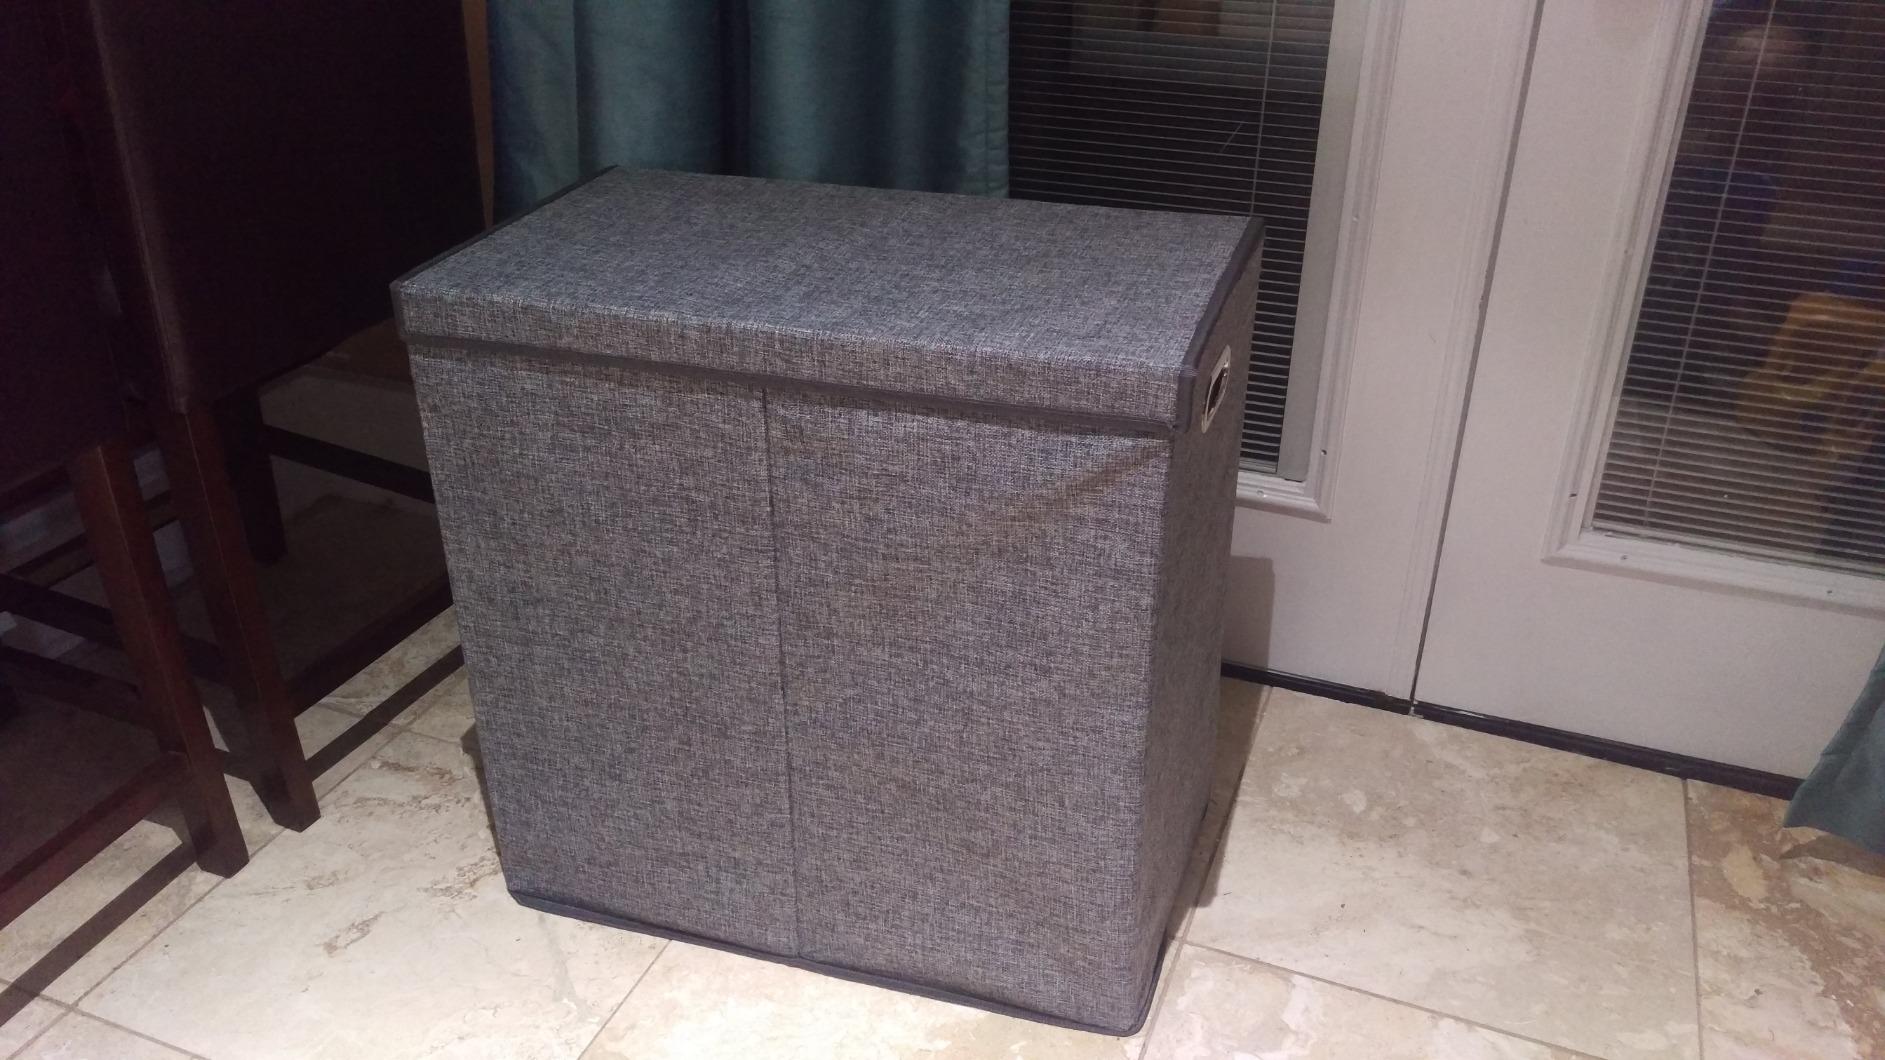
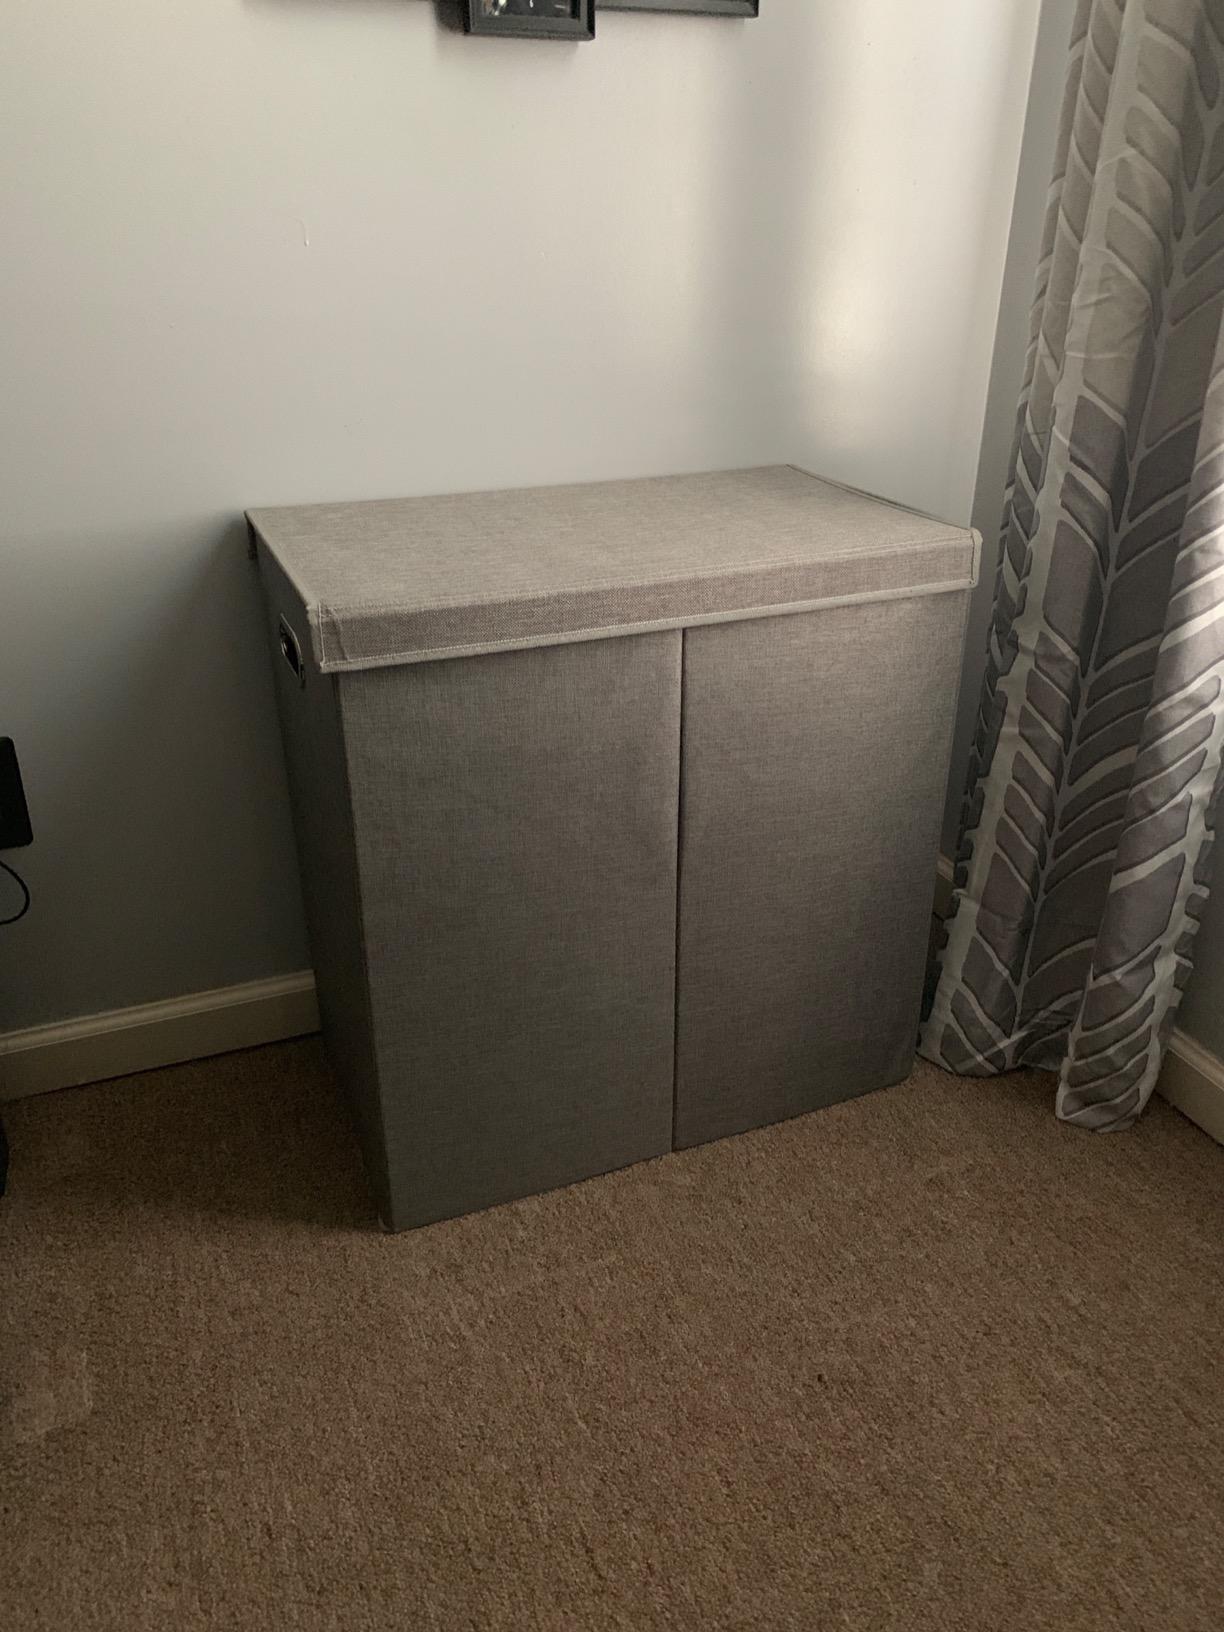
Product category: items_hamper
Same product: yes